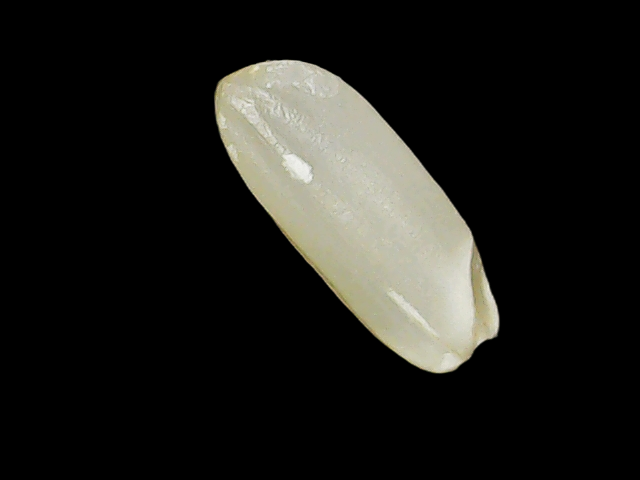
Rice variety: Binadhan23